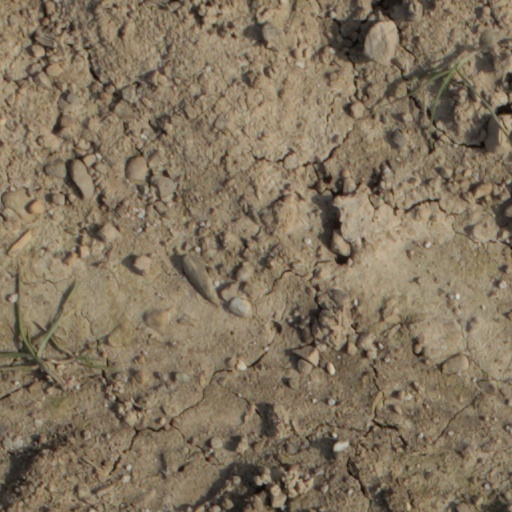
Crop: wheat